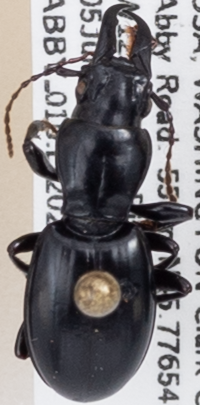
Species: Promecognathus crassus
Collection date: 2022-07-05
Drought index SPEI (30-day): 1.012
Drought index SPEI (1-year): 1.13
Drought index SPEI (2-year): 0.406